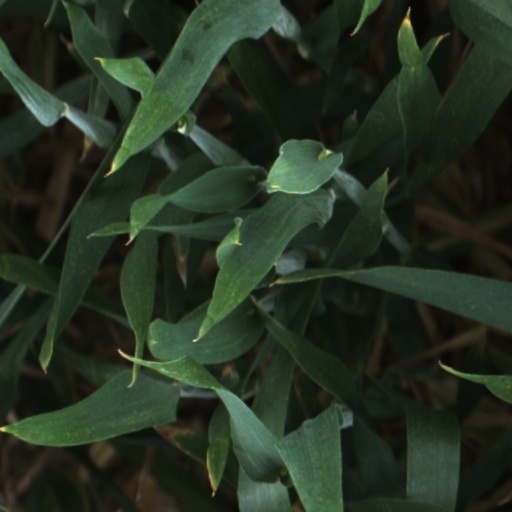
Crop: wheat